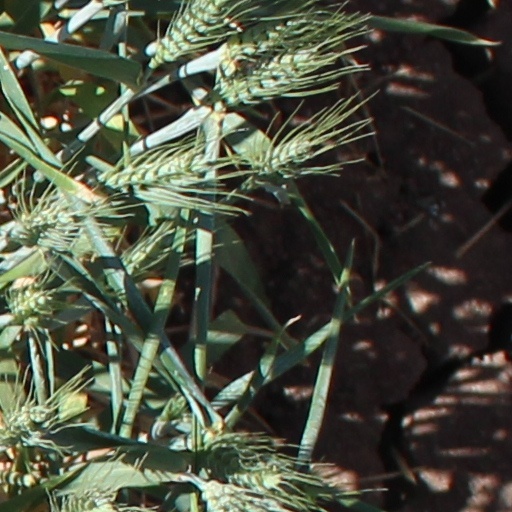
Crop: wheat